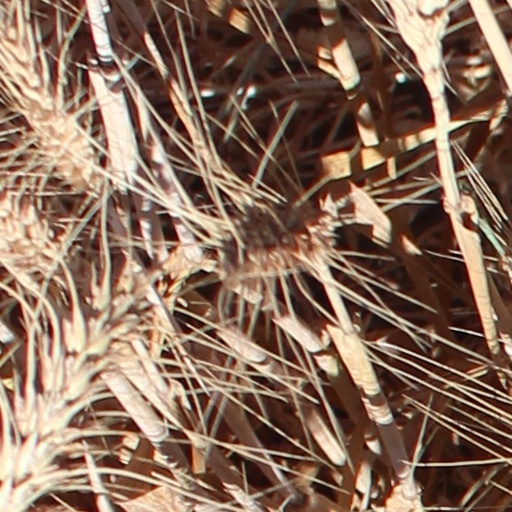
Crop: wheat